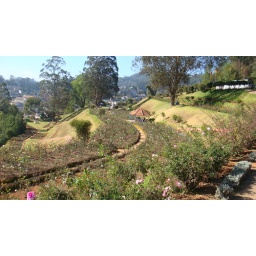
Largest collection of rose plants in the country. Competitions are held and prizes given for the best rose variety.